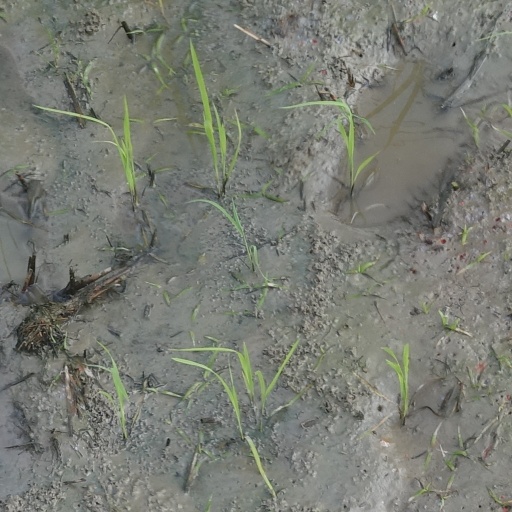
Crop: rice